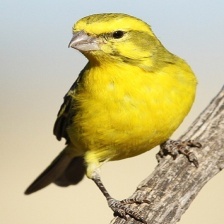
Species: CANARY
Scientific name: SERINUS CANARIA DOMESTICA